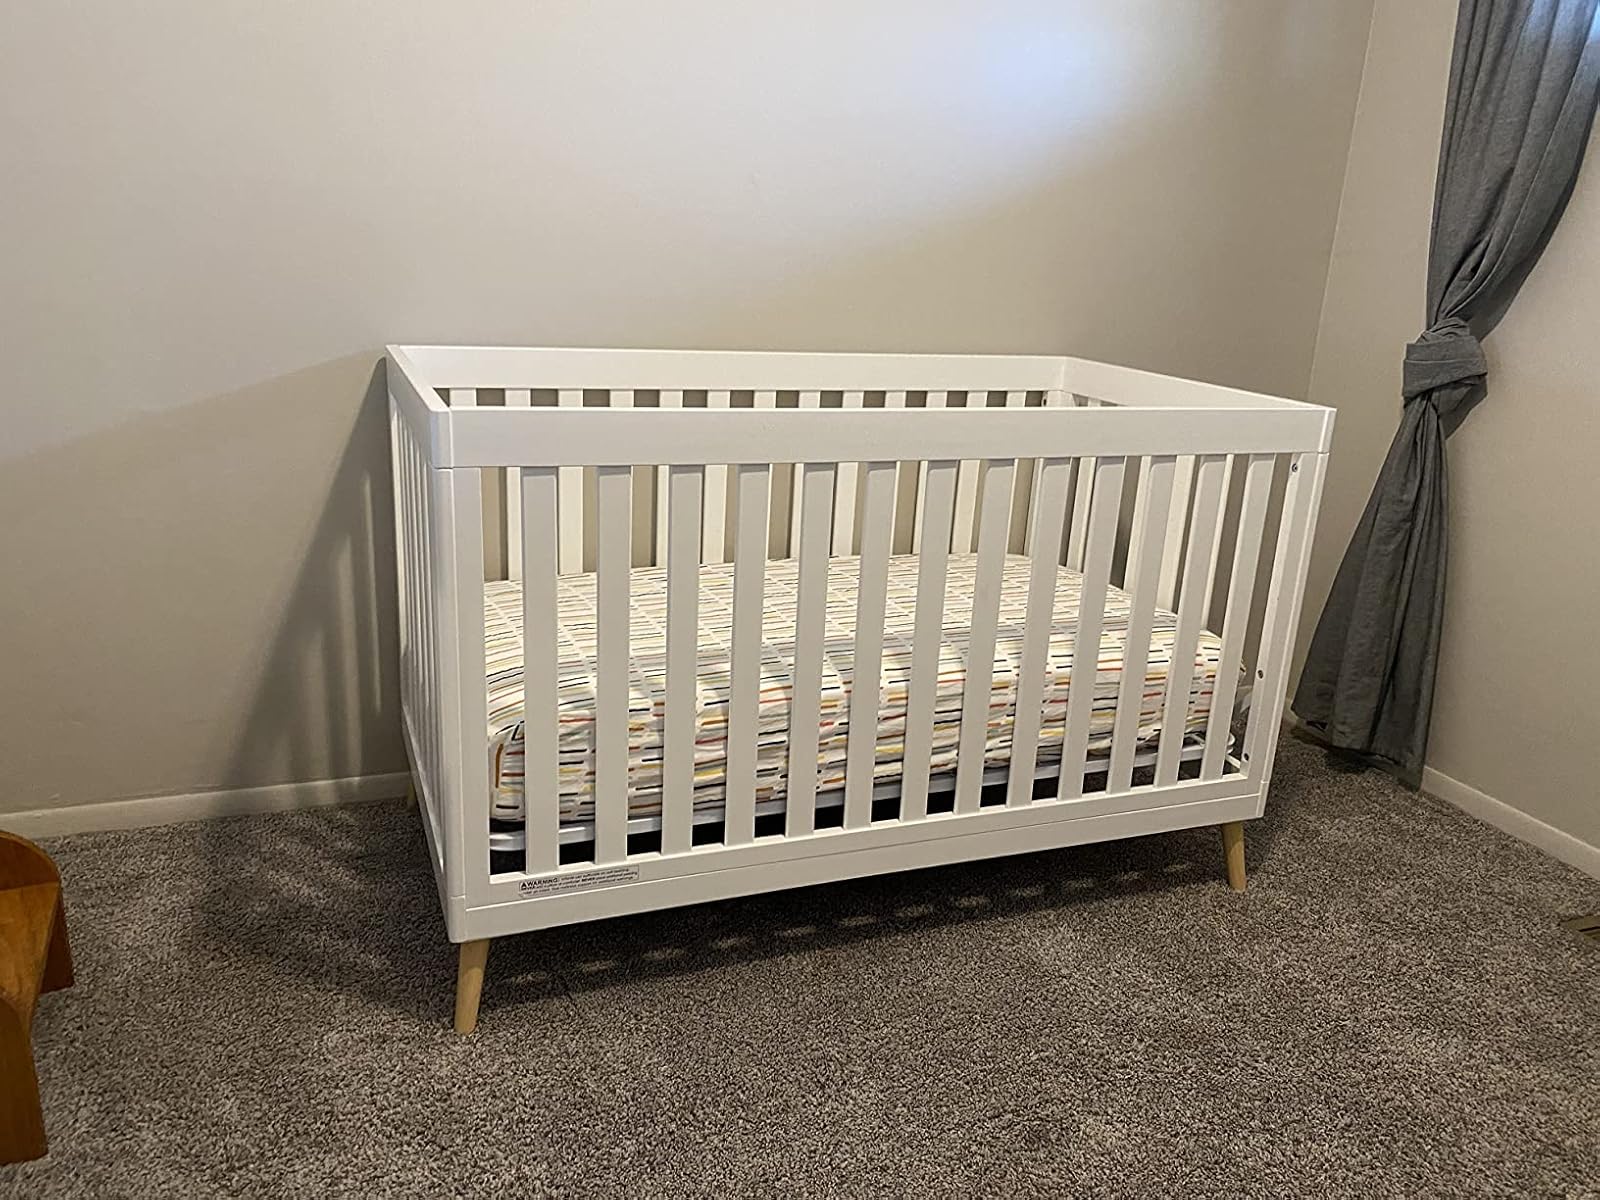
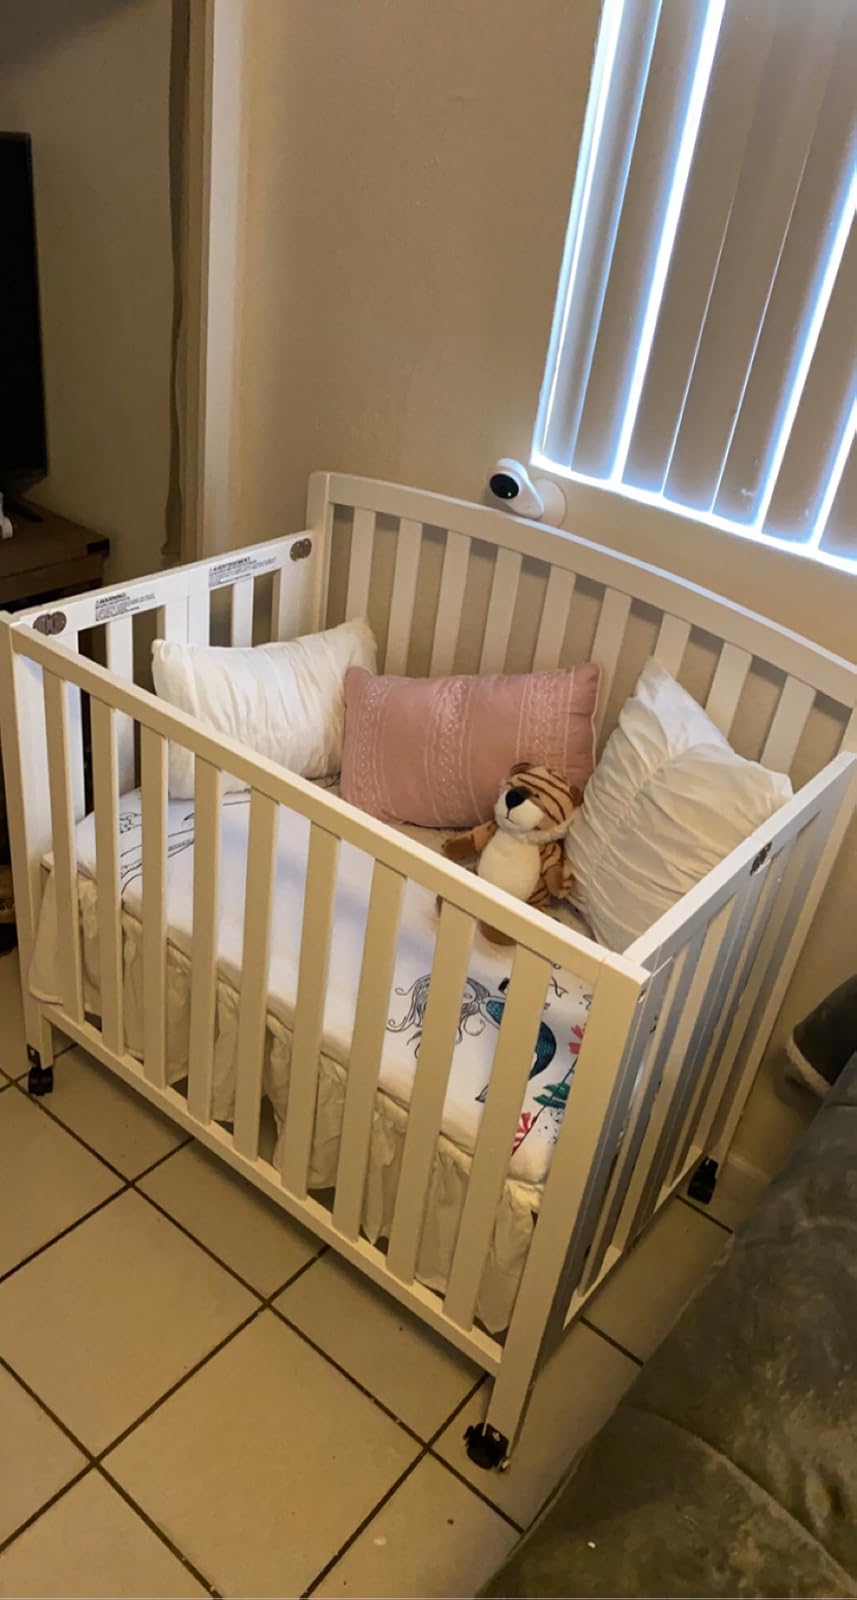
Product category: products_crib
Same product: no